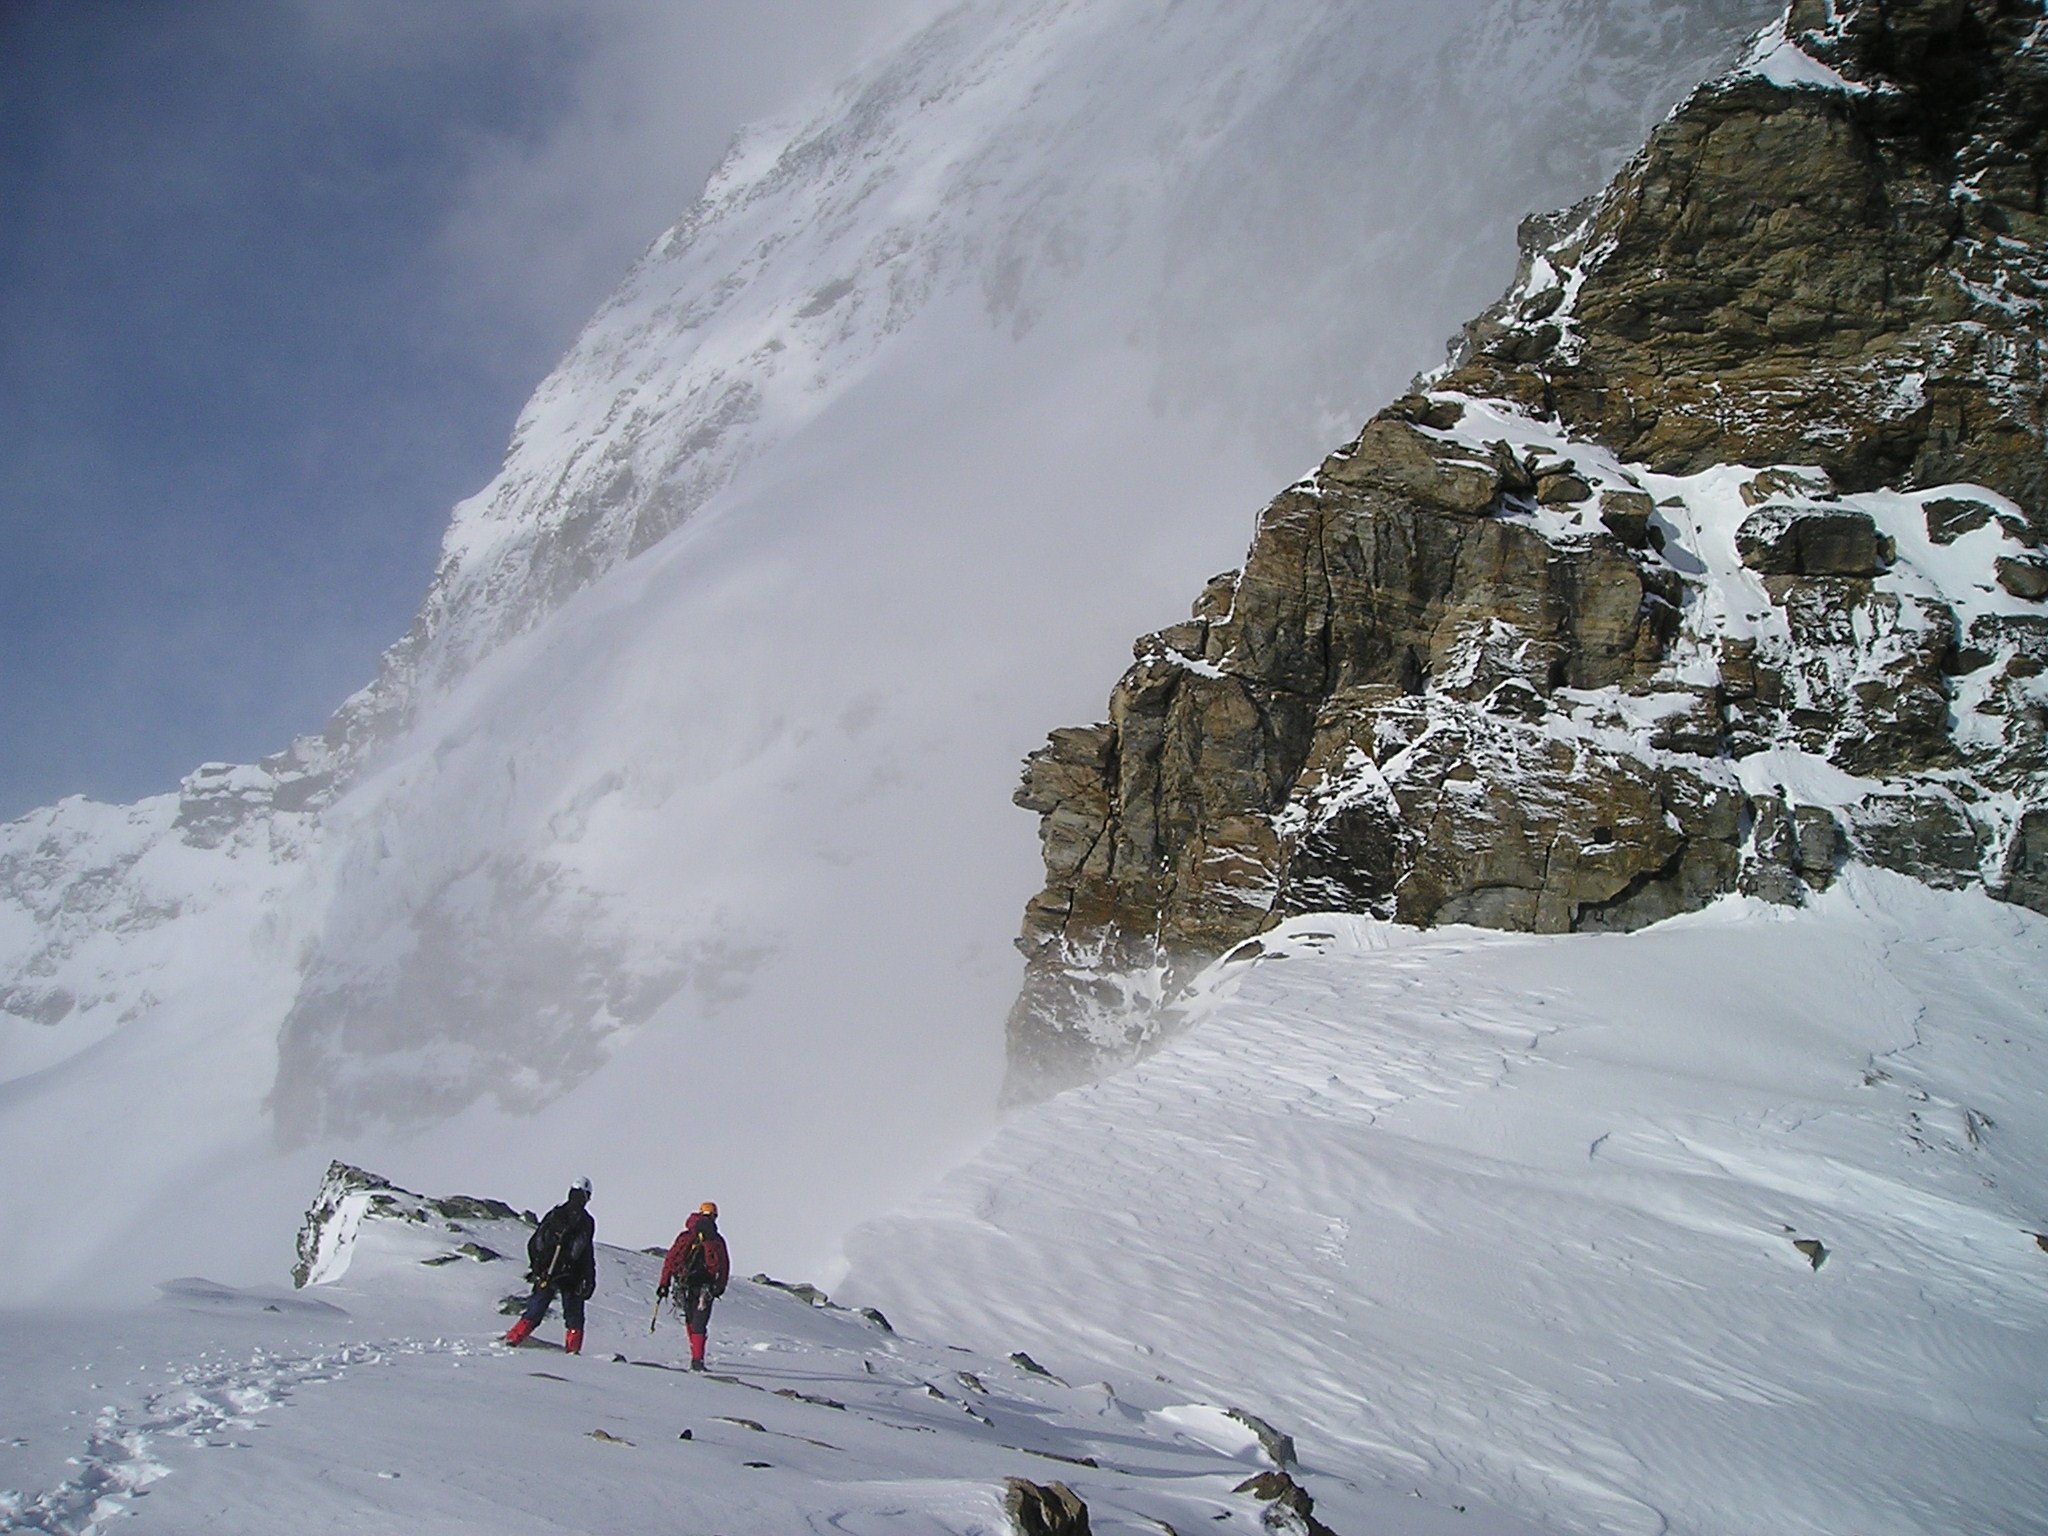
mountain, snow, winter, adventure, mountain range, recreation, weather, alpine, extreme sport, skiing, ridge, summit, climb, mountaineering, winter sport, sports, mountains, alps, ski, footwear, switzerland, piste, ski touring, high altitude mountain tour, zermatt, matterhorn, ski mountaineering, h rnligrat, ski equipment, outdoor recreation, snow matterhorn, mountainous landforms, geological phenomenon